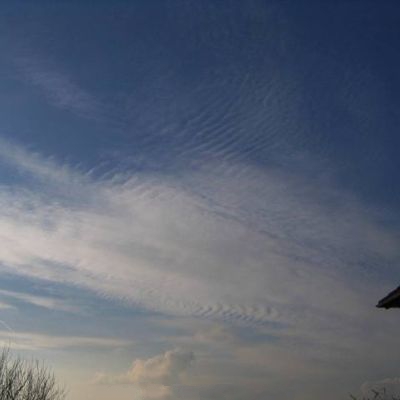
Cloud type: Cirrocumulus (Cc)